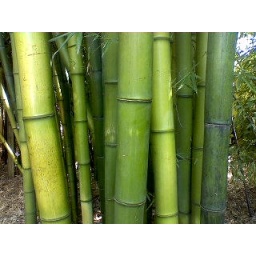
My favorite plant. Someday I want to own a house in Hawaii with bamboo floor and bamboo in the garden.